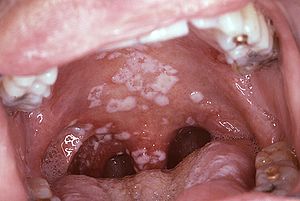
Human immundefektvirus / Symptomer / Stadium 3: Symptomatisk fase
Candidainfektion i mundhule og spiserør er en almindelig opportunistisk infektion under udviklingen af aids
Human immundefektvirus, HIV er en lentivirus af retrovirusfamilien, der forårsager erhvervet immundefektsyndrom – bedre kendt som AIDS. AIDS er en dødelig tilstand, hvor immunsystemet svækkes i en grad, at kroppen ikke kan beskyttes mod mikrober. Derved opstår opportunistiske infektioner, altså infektioner med bakterier og svampe, der normalt findes i eller på kroppen. Hiv-smitte sker via blod, sæd, vaginalsekret, preseminal væske eller modermælk. I disse kropsvæsker er viruset til stede både som viruspartikler og som inficerede immunceller. Af disse har sæd den klart største koncentration af viruspartikler. Ubeskyttet sex er derfor den vigtigste smittevej ved siden af anvendelse af forurenede kanyler, modermælk, og transmission fra moder til børn ved fødslen. Smitte ved blodtransfusion er for det meste ophørt i industrialiserede lande, da der nu stilles meget strenge krav til afprøvning af blodprodukter. Ulykker kan dog forekomme.